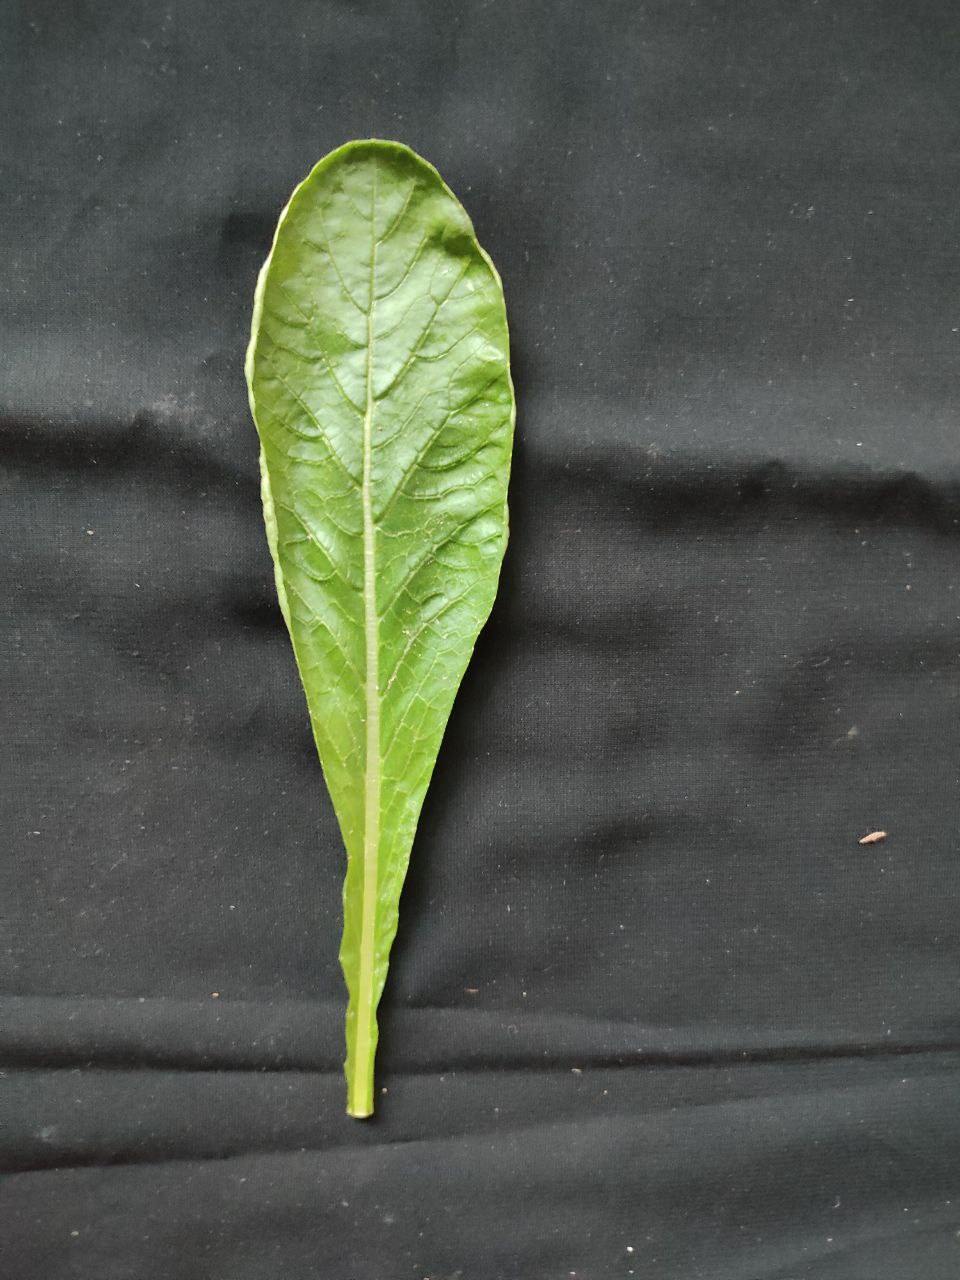
Label: Fresh leaf